2020–21 North American winter

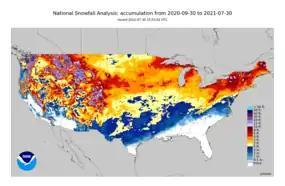
Seasonal snowfall in the United States until July 30, 2021. Note the record extent of snowfall in the South.

On February 10, an ice storm began impacting states in the Ohio Valley region as well as the Upland South. In Louisville, road crews and utility workers began preparing for a major ice storm on February 8. The City of Louisville Department of Public Works began preparing for a mass pre-treatment of the roads in the area, getting thousands of tons of salt and brine ready. Over 200 snow and ice removal vehicles were prepared to be treating the roads during the storm. Utility workers began preparing to work for many hours fixing the power due to outages from snow and ice. Two people were killed in car accidents in Kentucky. On February 10, Delta Airlines flight 2231 slid off a taxiway prior to takeoff due to ice accumulations at Pittsburgh International Airport, although there were no casualties. On the early morning of February 11, 2021, due to the frigid weather, Interstate 35W in Fort Worth, Texas was icy, which was unusual for the area. As a result, at 6:30 AM CST the first collision occurred when a vehicle skidded off the road, which led to several vehicles, including semi-trucks, to pile up on the freeway. Ultimately, 133 cars piled in the incident which left motorists trapped in their vehicles. Six people died and sixty-five people were transported to a local hospital. The National Transportation Safety Board performed a safety investigation of the crash, and released a report on January 18, 2023. The storm is estimated to have caused over $75 million (2021 USD) in damages.